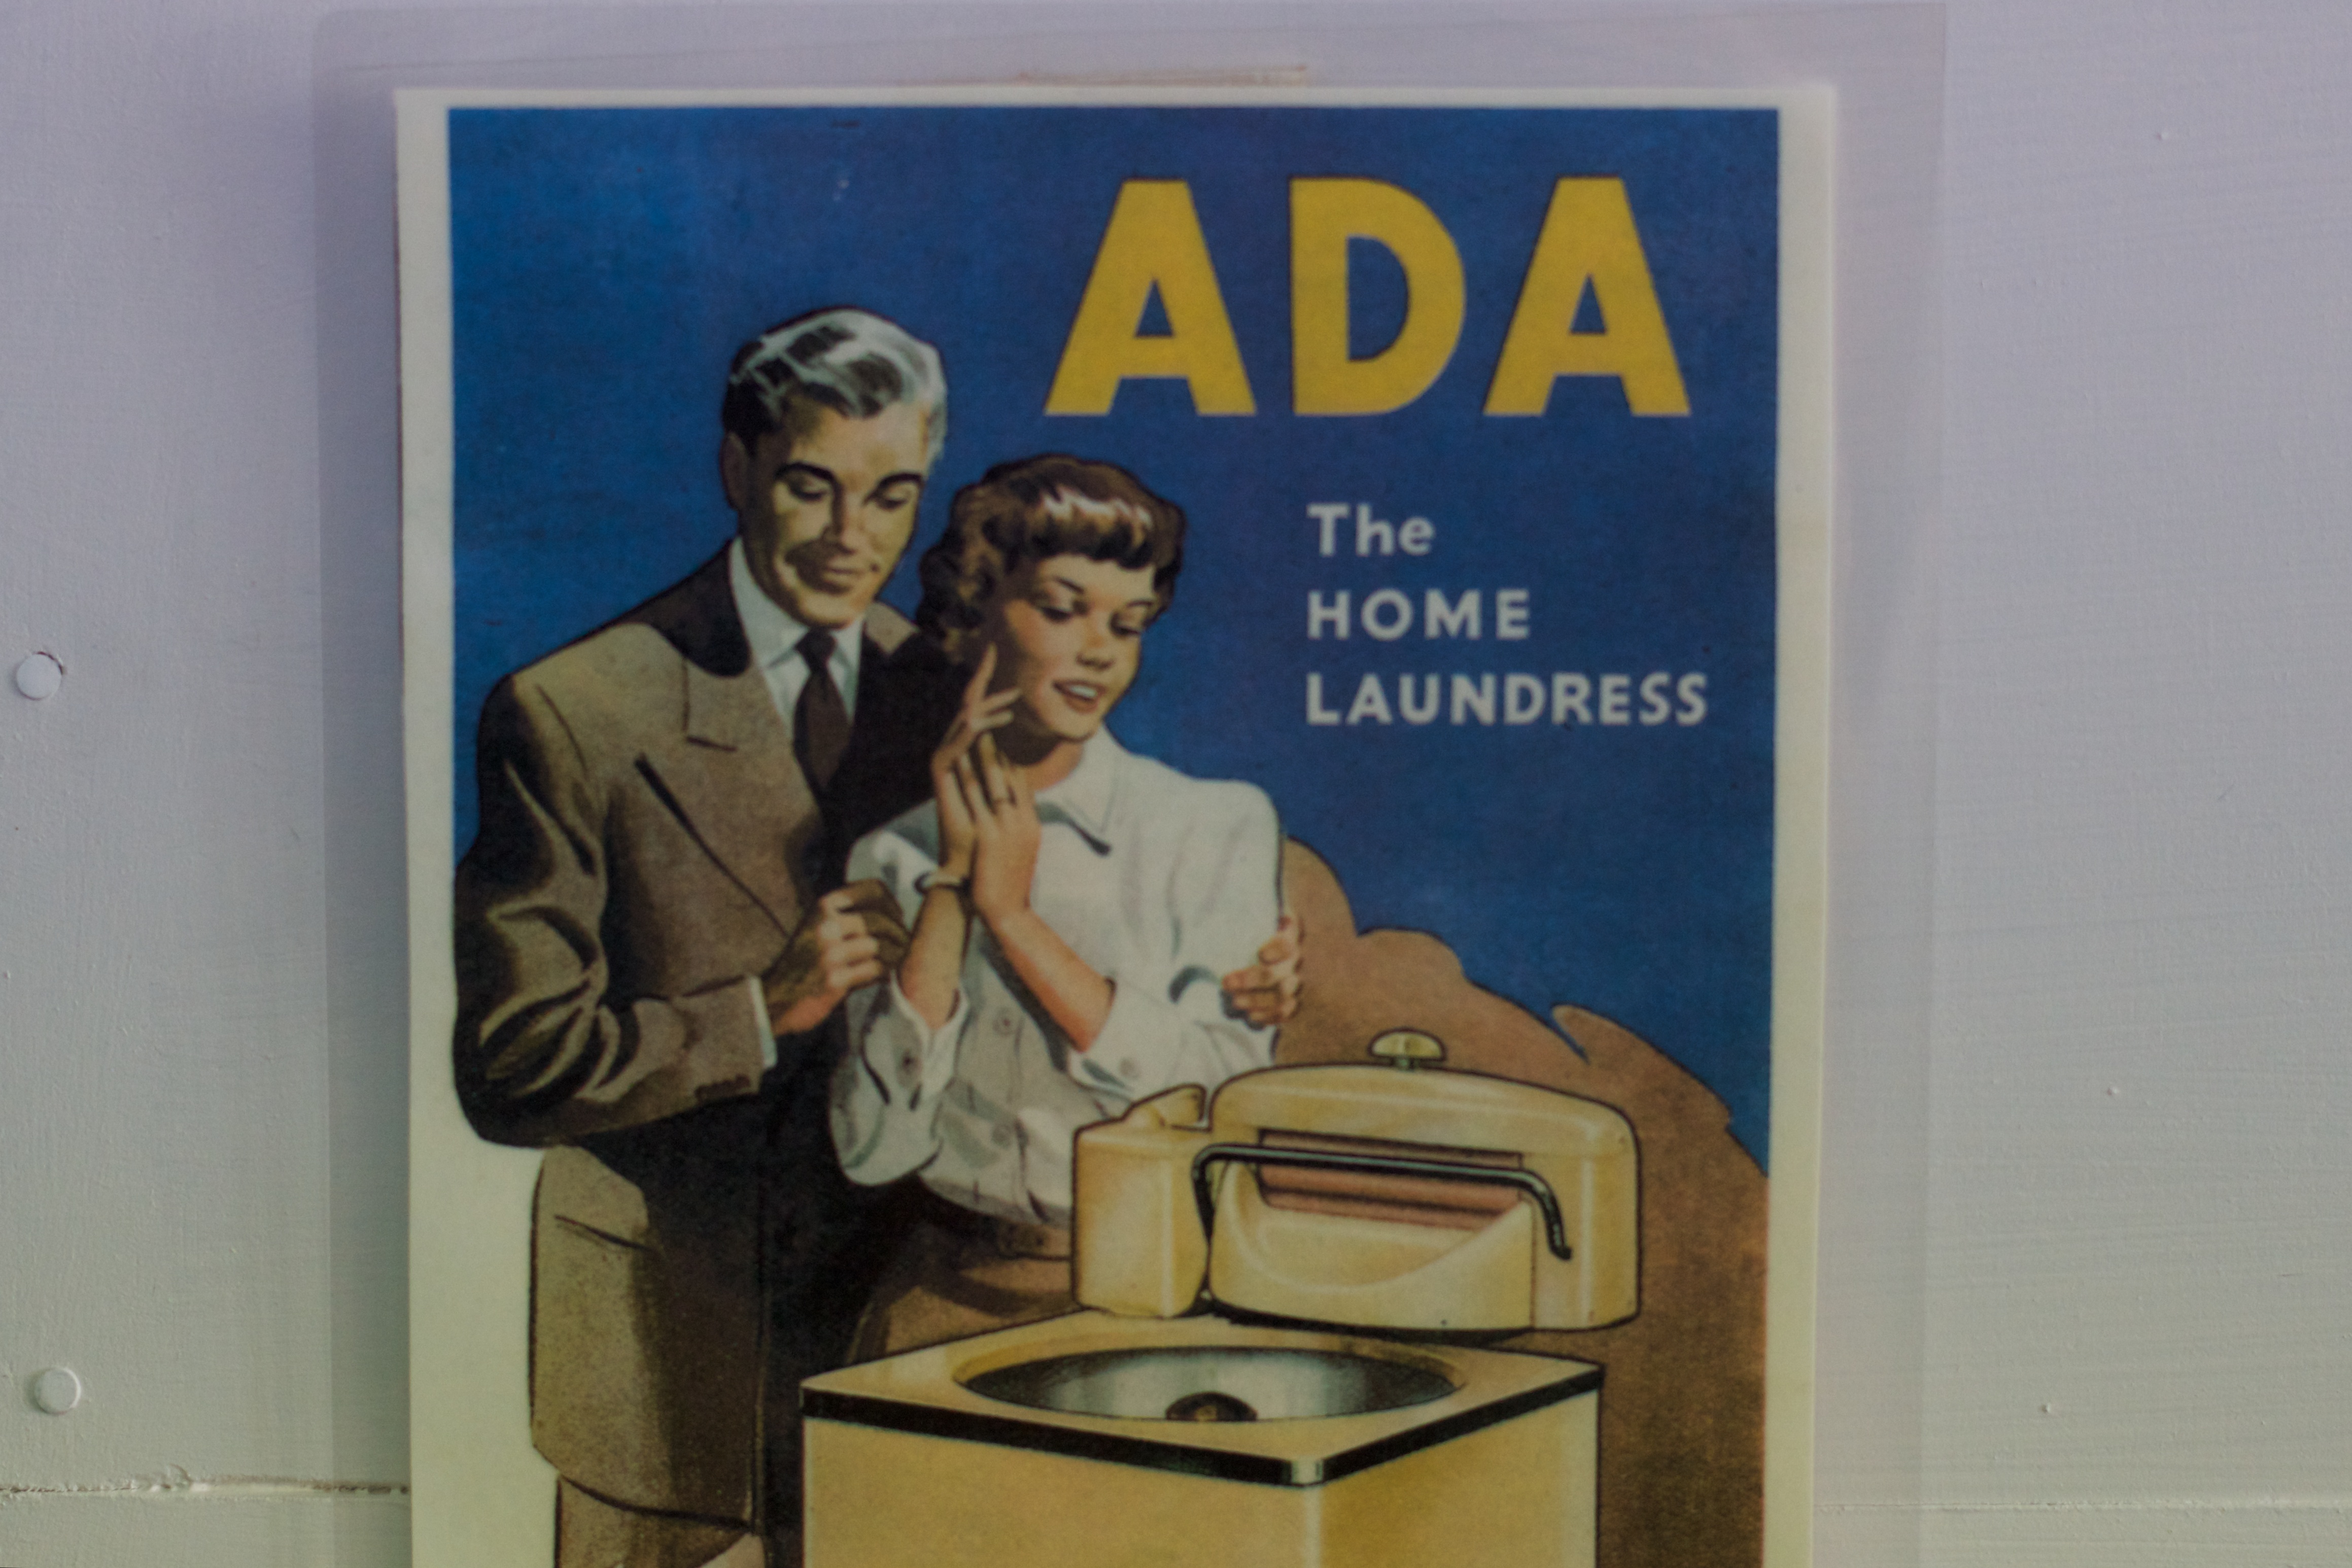
poster, auodyssey, presentation